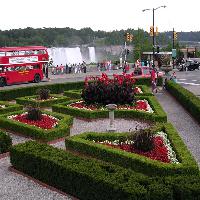
Weather: cloudy or overcast